Patriots administering Hong Kong

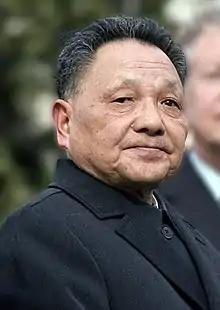
Deng in 1979

The principle was first proposed by Deng Xiaoping, then Chairman of the CCP Central Advisory Commission, in 1984. He said the promise of Hong Kong people administering Hong Kong has its scope, that patriots should form the mainstay. Deng also defined a patriot as to respect one's own nation, to "sincerely support" China to resume exercising sovereignty over Hong Kong, and not to harm the city's prosperity and stability.